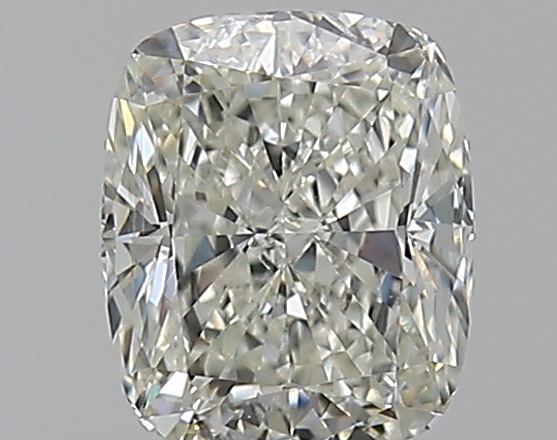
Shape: cushion
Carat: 1
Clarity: SI1
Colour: J
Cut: EX
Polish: EX
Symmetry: EX
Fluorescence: N
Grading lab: GIA
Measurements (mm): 6.29 x 5.26 x 3.55